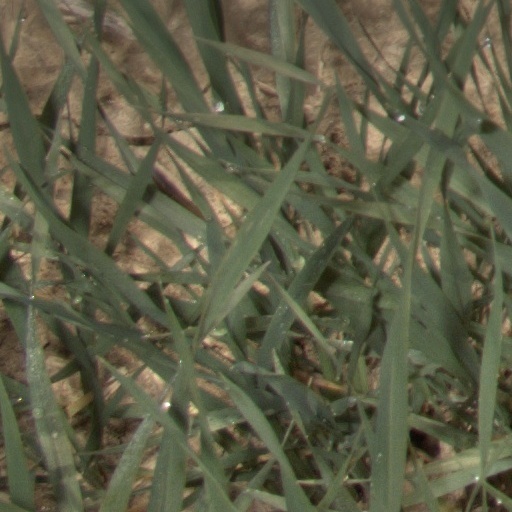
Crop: wheat